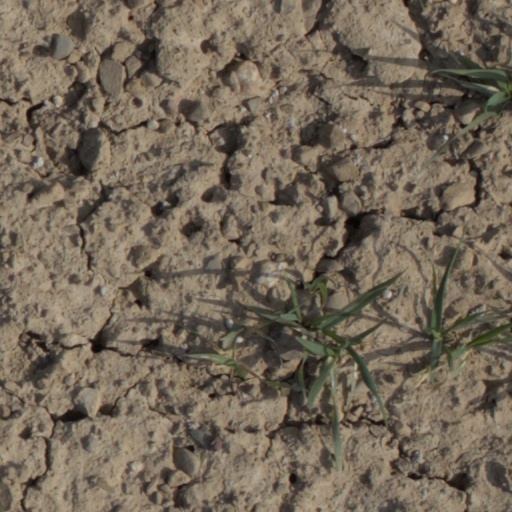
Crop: wheat